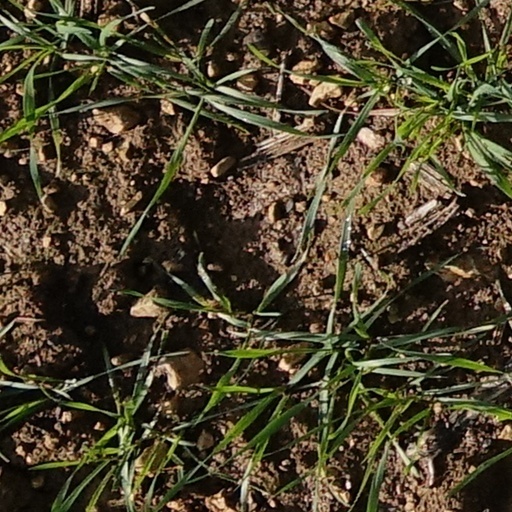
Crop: wheat